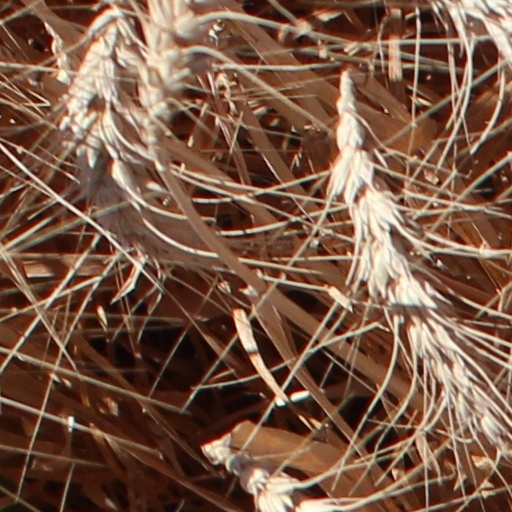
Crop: wheat